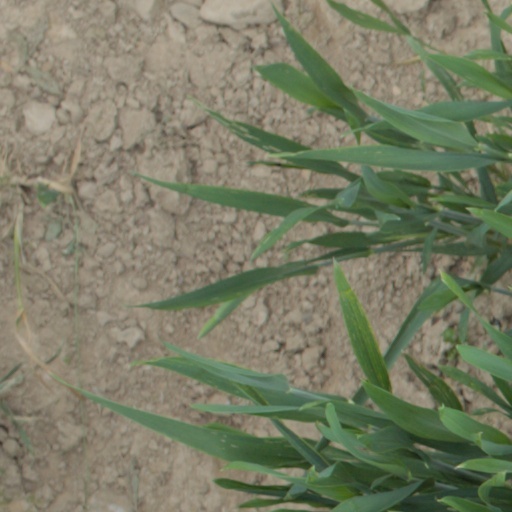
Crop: wheat